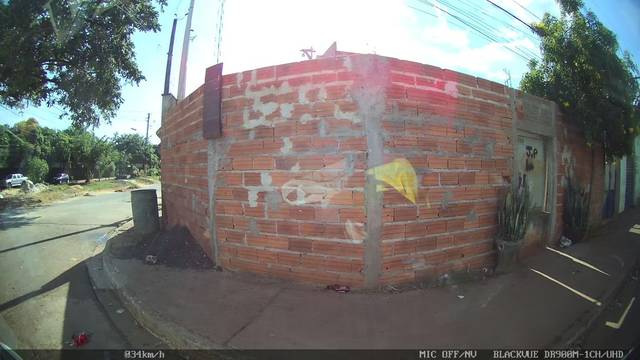
Region: Brazil
Coordinates: -21.205, -47.853